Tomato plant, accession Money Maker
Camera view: bottom (45 deg); turntable rotation: 180 degrees
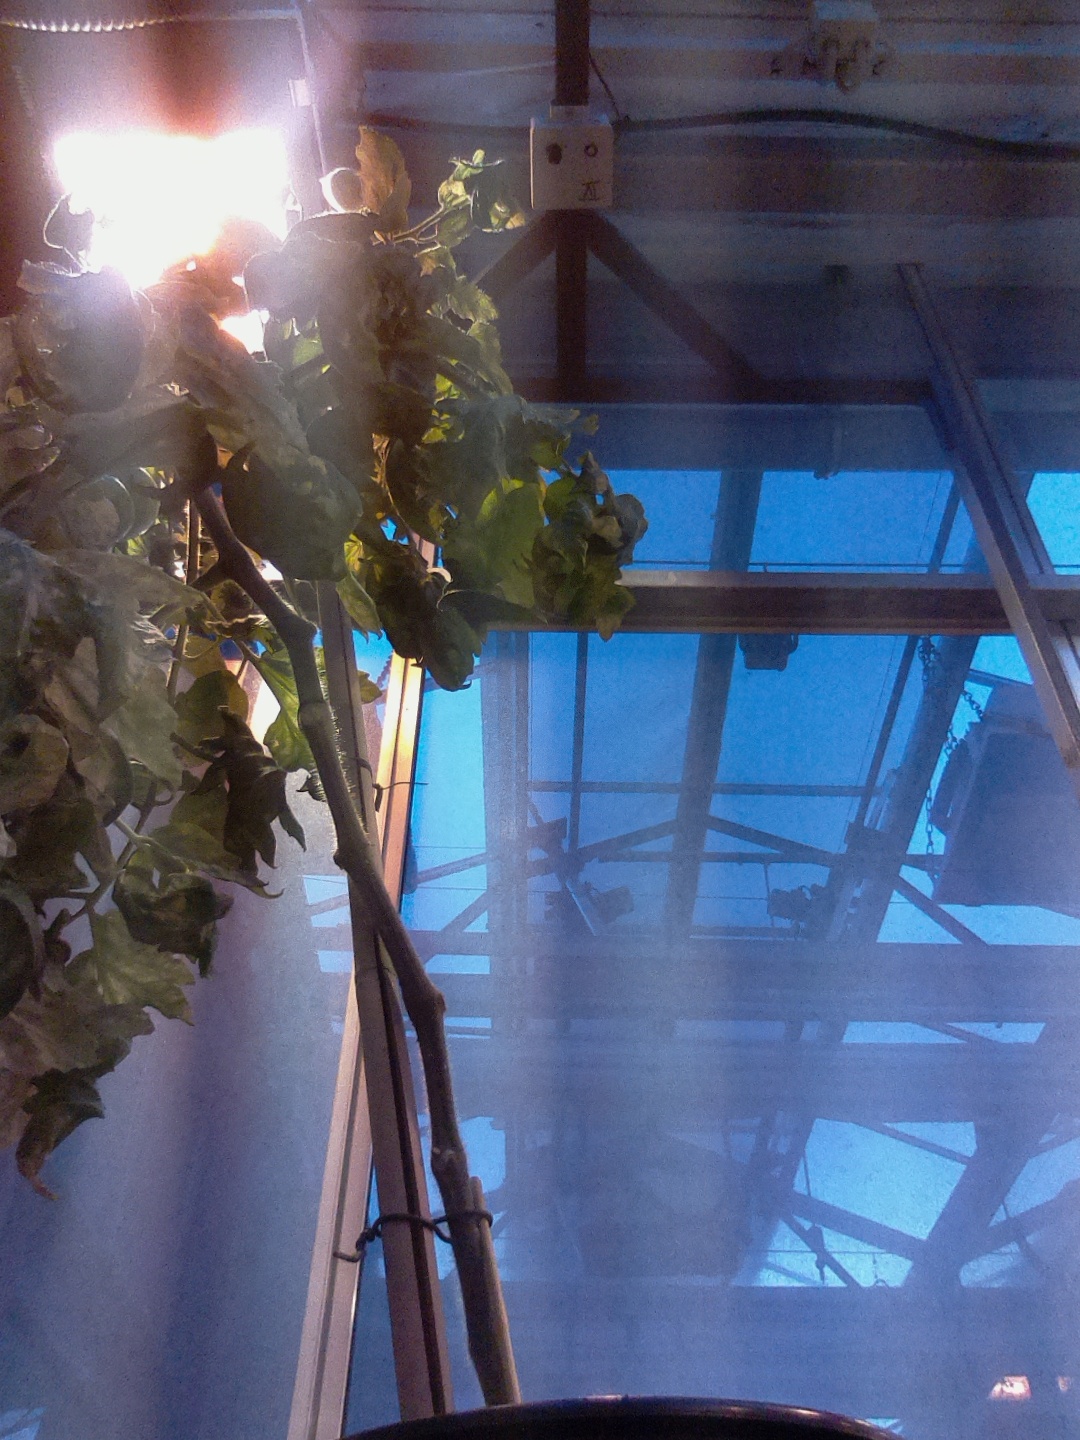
BBCH growth stage 75: 50%-60% of final fruit size